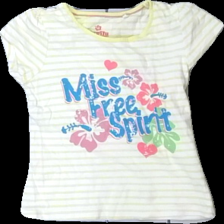
View: front
Type: T-shirt
Category: Children
Brand: Not in the list
Brand text on label: Lupilu
Colors: Yellow, White, Blue, Multicolor
Material: 100% cott
Pattern: Striped
Cut: Regular, C-collar
Size: 110
Season: Summer
Stains: Minor
Damage: stains
Damage location: middle center
Price range: <50
Recommended usage: Export
Description: Yellow and white striped t-shirt with floral and text print on the front, for kids. From Lupilu, size 110/116.